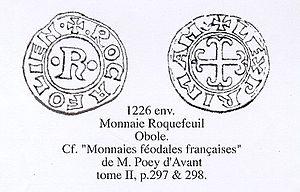
La famille de Roquefeuil-Anduze est une branche cadette puis ainée de la maison d'Anduze, famille noble d'extraction féodale originaire d'Anduze, dans le Gard.
Raymond Iᵉʳ de Roquefeuil-Anduze, est un seigneur du Rouergue né vers 1150 et mort après 1204. Heritier de la première famille de Roquefeuil, il est l'auteur d'un seconde maison dite de Roquefeuil-Anduze.
Raymond II de Roquefeuil, est un seigneur du Rouergue né vers 1180 et mort après 1229. Fils de Raymond Iᵉʳ et de Guillemette de Montpellier, il est membre de la famille de Roquefeuil-Anduze. Comme son père il portait le titre de vicomte, son frère Arnaud portait le titre de comptour.